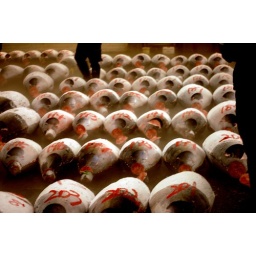
tsukiji fish market in tokyo - a lot of tunas